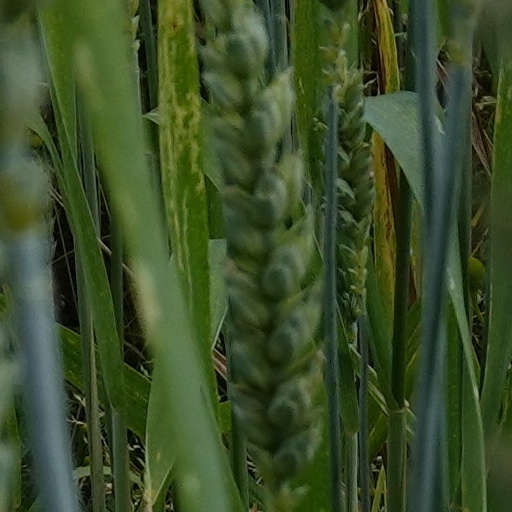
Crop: wheat